Pocket wilderness

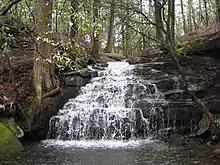
Big Branch Falls, Virgin Falls State Natural Area, an area of pocket wilderness

Pocket wilderness is a name used by Bowater corporation and the State of Tennessee for any of several tracts of Bowater-owned private land on and near the Cumberland Plateau that the company set aside beginning in 1970 "for preservation in its natural state, with no logging or development other than hiking trails permitted within its boundaries" and registered as Tennessee state natural areas. Several areas formerly managed as Bowater pocket wilderness are now incorporated into state-owned natural areas or National Park Service sites.